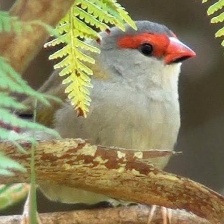
Species: RED BROWED FINCH
Scientific name: NEOCHMIA TEMPORALIS
ImageNet parent category: house_finch